CIBQ-FM

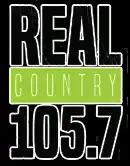
Previous logo

On November 7, 2016, CIBQ rebranded as "Real Country 105.7" as part of the province-wide rebrand of all Newcap country radio stations on FM in Alberta under the "Real Country" network branding.